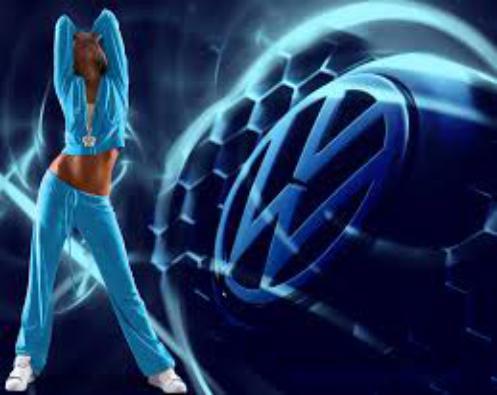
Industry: Transportation